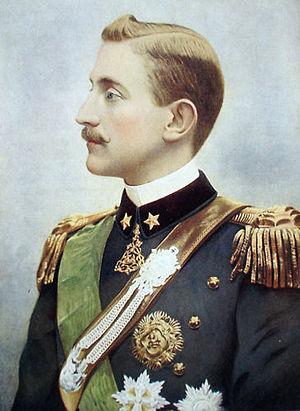
Le titre de prince ou princesse des Asturies est traditionnellement utilisé par l'héritier des trônes de Castille puis d'Espagne. Un décret royal du 21 janvier 1977 et la Constitution de 1978 lui ont donné un caractère officiel. L'actuelle princesse des Asturies est la princesse Leonor, fille aînée du roi Felipe VI et de la reine Letizia.
Emmanuel-Philibert de Savoie, deuxième duc d'Aoste, né le 13 janvier 1869 à Gênes et mort le 4 juillet 1931 à Turin, est un membre de la famille royale italienne et un général de l'armée de son pays.